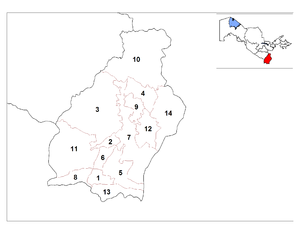
La province de Sourkhan-Daria est une des 12 provinces de l'Ouzbékistan. Sa capitale administrative est la ville de Termez. Elle a été formée le 6 mars 1941 par un décret du présidium du Soviet suprême d'URSS.
Les provinces de l'Ouzbékistan sont divisées en districts.